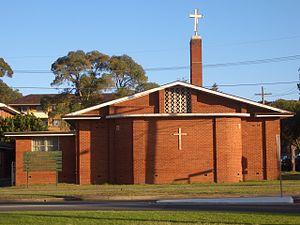
Russell Lea est une zone urbaine à l'ouest de la ville de Sydney, dans l'État de Nouvelle-Galles du Sud, en Australie. Elle fait partie de l'arrondissement de la Ville de Canada Bay. Russel Lea se situe sur la côte ouest de la baie d'Iron Cove, à 8 kilomètres du centre de Sydney, à hauteur du Parramatta.